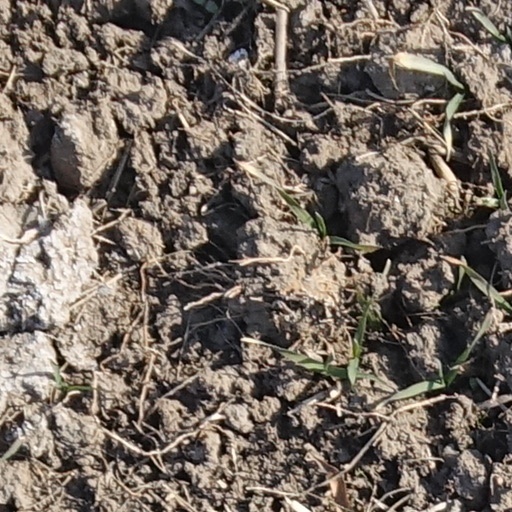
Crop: wheat